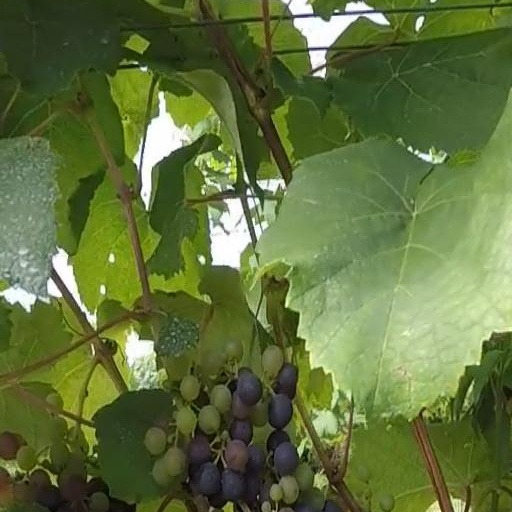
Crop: grape